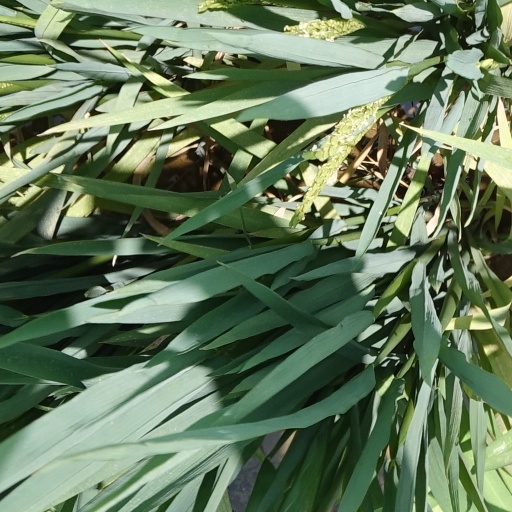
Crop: rice